Ian Jones (rugby union, born 1967)

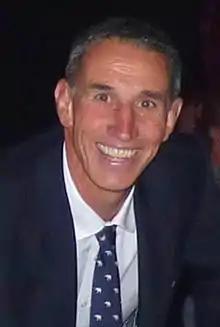
Jones in 2016

Ian Donald Jones (born 17 April 1967) is a former New Zealand rugby union player. He played 79 tests for the All Blacks. He is one of New Zealand's most capped locks and formed one of the most famous lock pairings in international rugby, often partnered with Robin Brooke in the All Blacks from 1992 to 1998. What Jones lacked in size he more than made up for in skill, Jones was picked over physically intimidating locks such as Mark Cooksley who was the tallest All Black ever. Jones made his All Black debut Saturday, 16 June 1990 v Scotland at Dunedin. At the time he was 23 years, 60 days old.